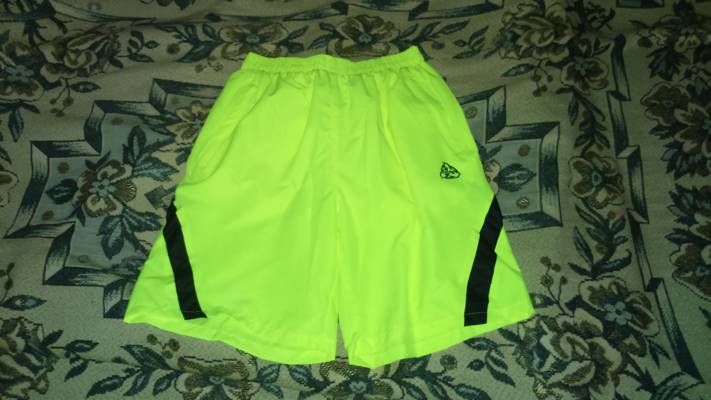
Waste category: clothes